Marion Fellows

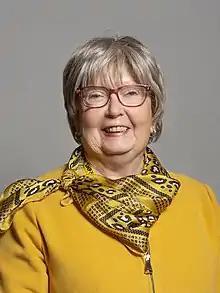
Official portrait, 2019

Marion Fellows (née Fullarton, born 5 May 1949) is a Scottish National Party (SNP) politician. From 2015 until 2024, she was the Member of Parliament for Motherwell and Wishaw. Between June 2017 and January 2020 she was the SNP spokesperson for Small Business, Enterprise and Innovations.